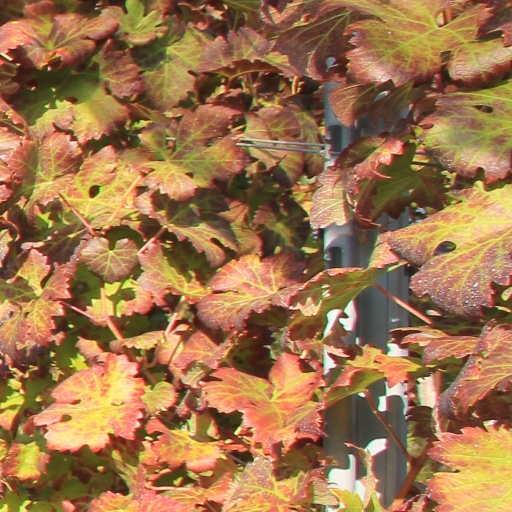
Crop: grape